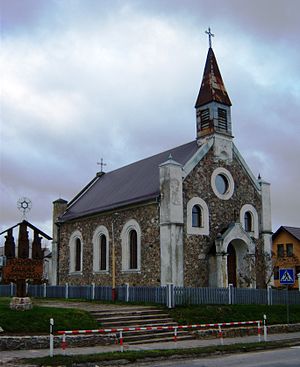
Den evangelisk-lutherske kirke i Litauen
Lutheransk kirke i Litauen
Den evangelisk-luthersk kirke i Litauen går tilbage til reformationen, hvor Kaunas anerkendte den Augsburgske bekendelse i 1550. Ved 2. Verdenskrigs begyndelse var der 80 kirker med 25.000 medlemmer og 72 præster i den Lutherske Kirke. Under anden verdenskrig flygtede mange medlemmer af menighederne.